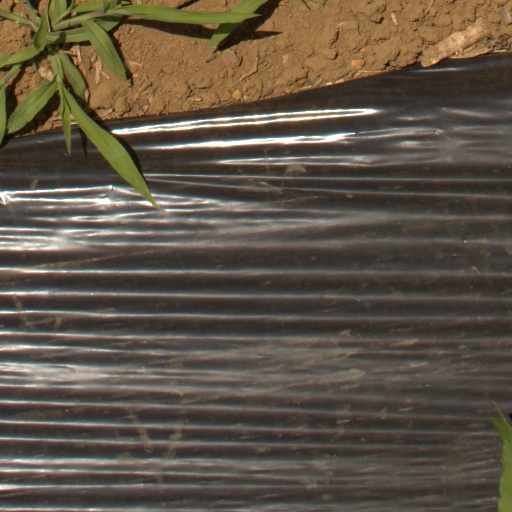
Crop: Jerusalem artichoke